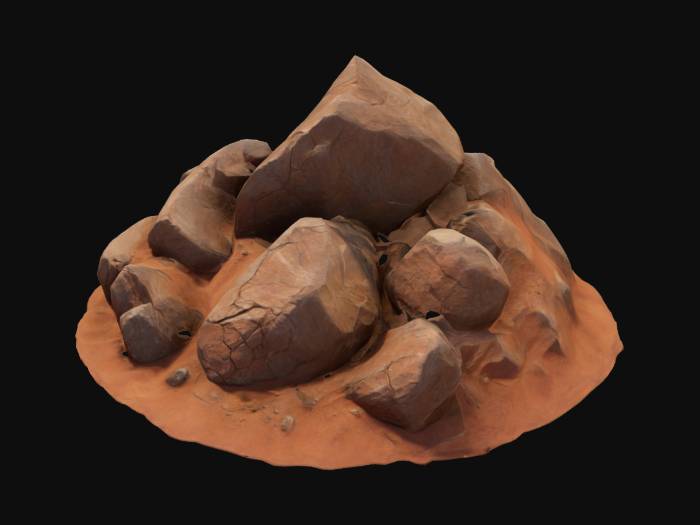
미적 점수 (1~10점): 8